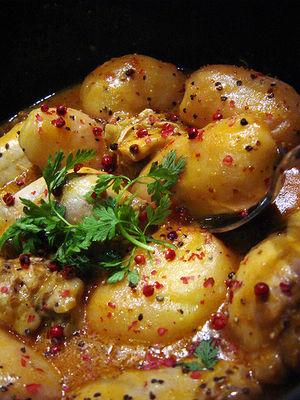
Fricassée de poulet au vinaigre doux